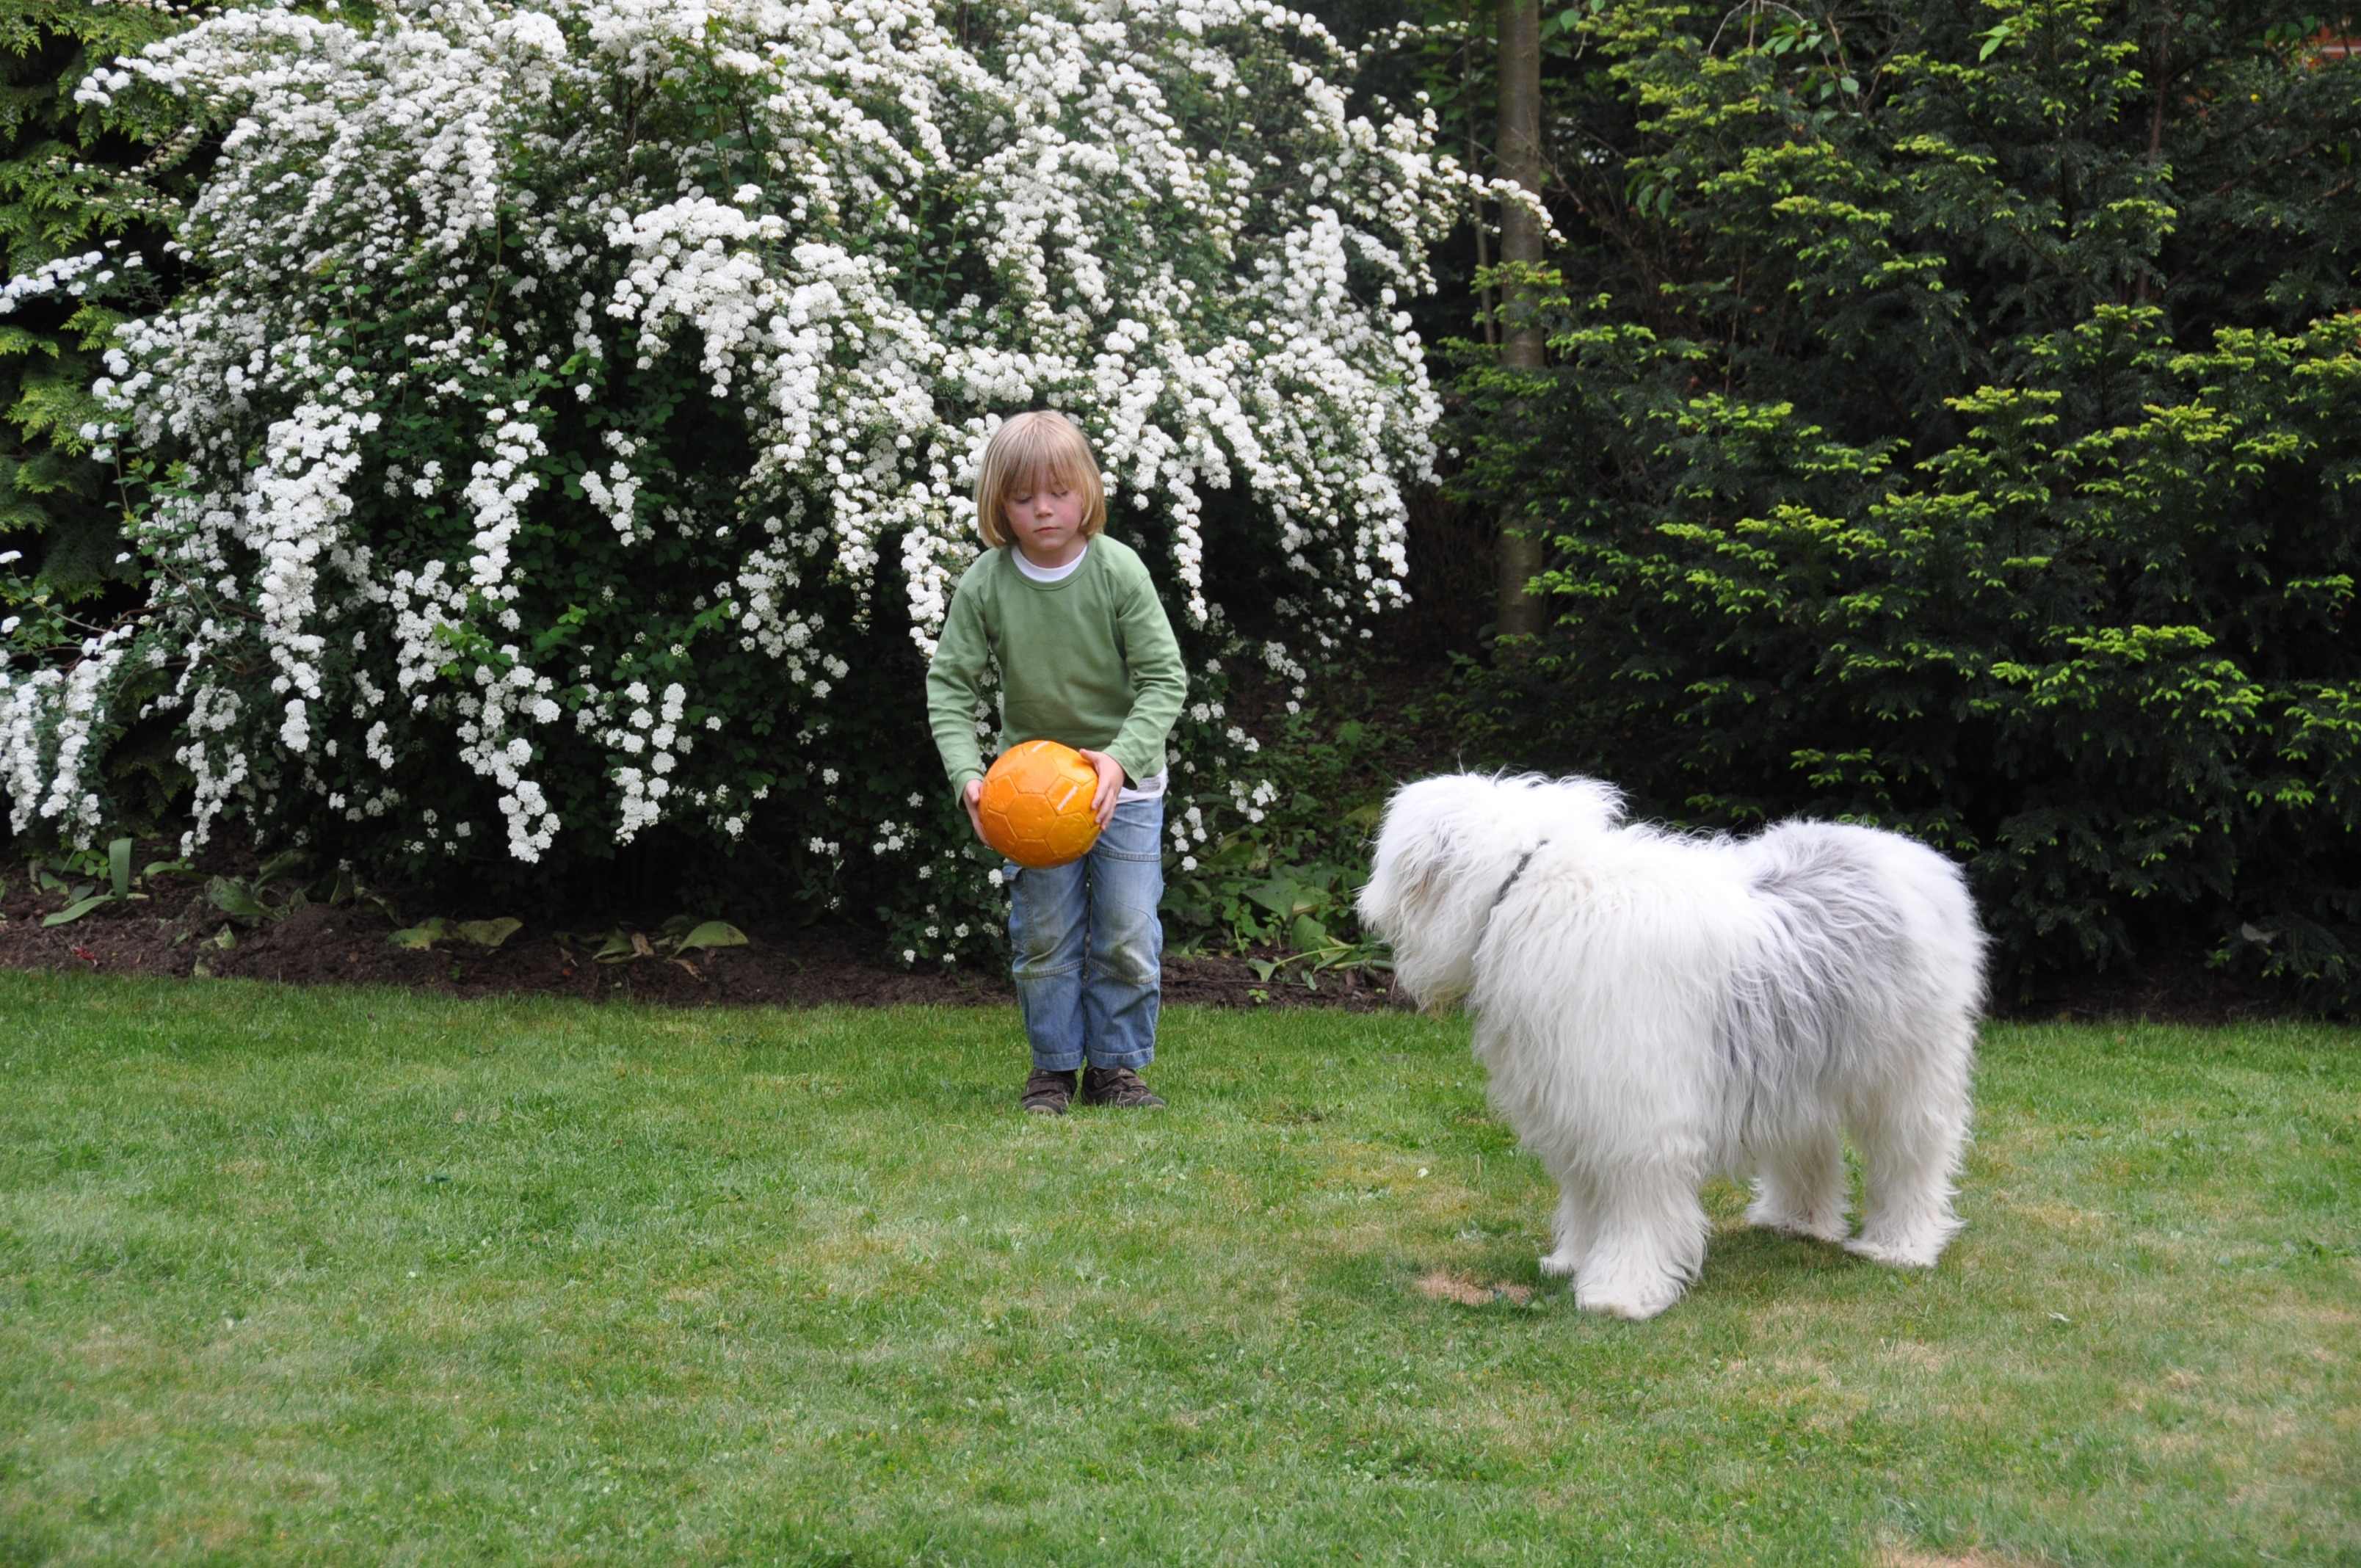
meadow, play, boy, dog, young, mammal, child, garden, fun, ball, shoot, vertebrate, tee, bobtail, ball game, front yard, dog like mammal, dog breed group, fellig